Lionel Wells (cricketer)

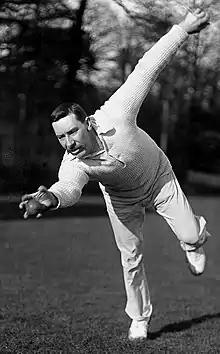
Wells in about 1905

Lionel Seymour Wells (3 February 1870 – 26 April 1928) was an English first-class cricketer active 1896–1911 who played for Middlesex and London County.